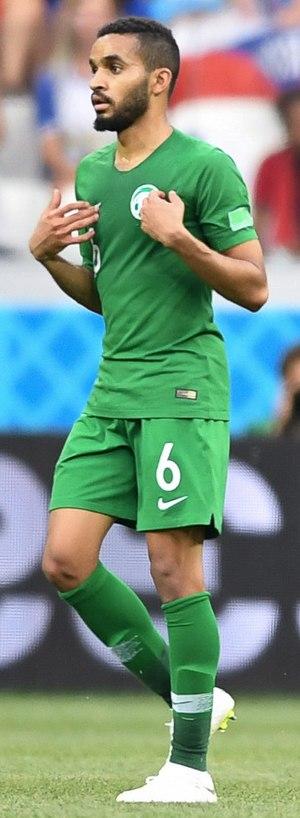
Mohammed Al-Breik est un footballeur saoudien né le 15 septembre 1992. Il évolue au poste d'arrière droit avec l'équipe d'Al-Hilal FC.